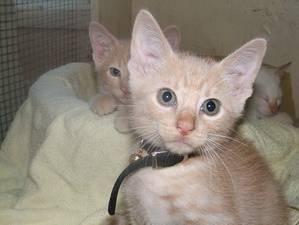
cat